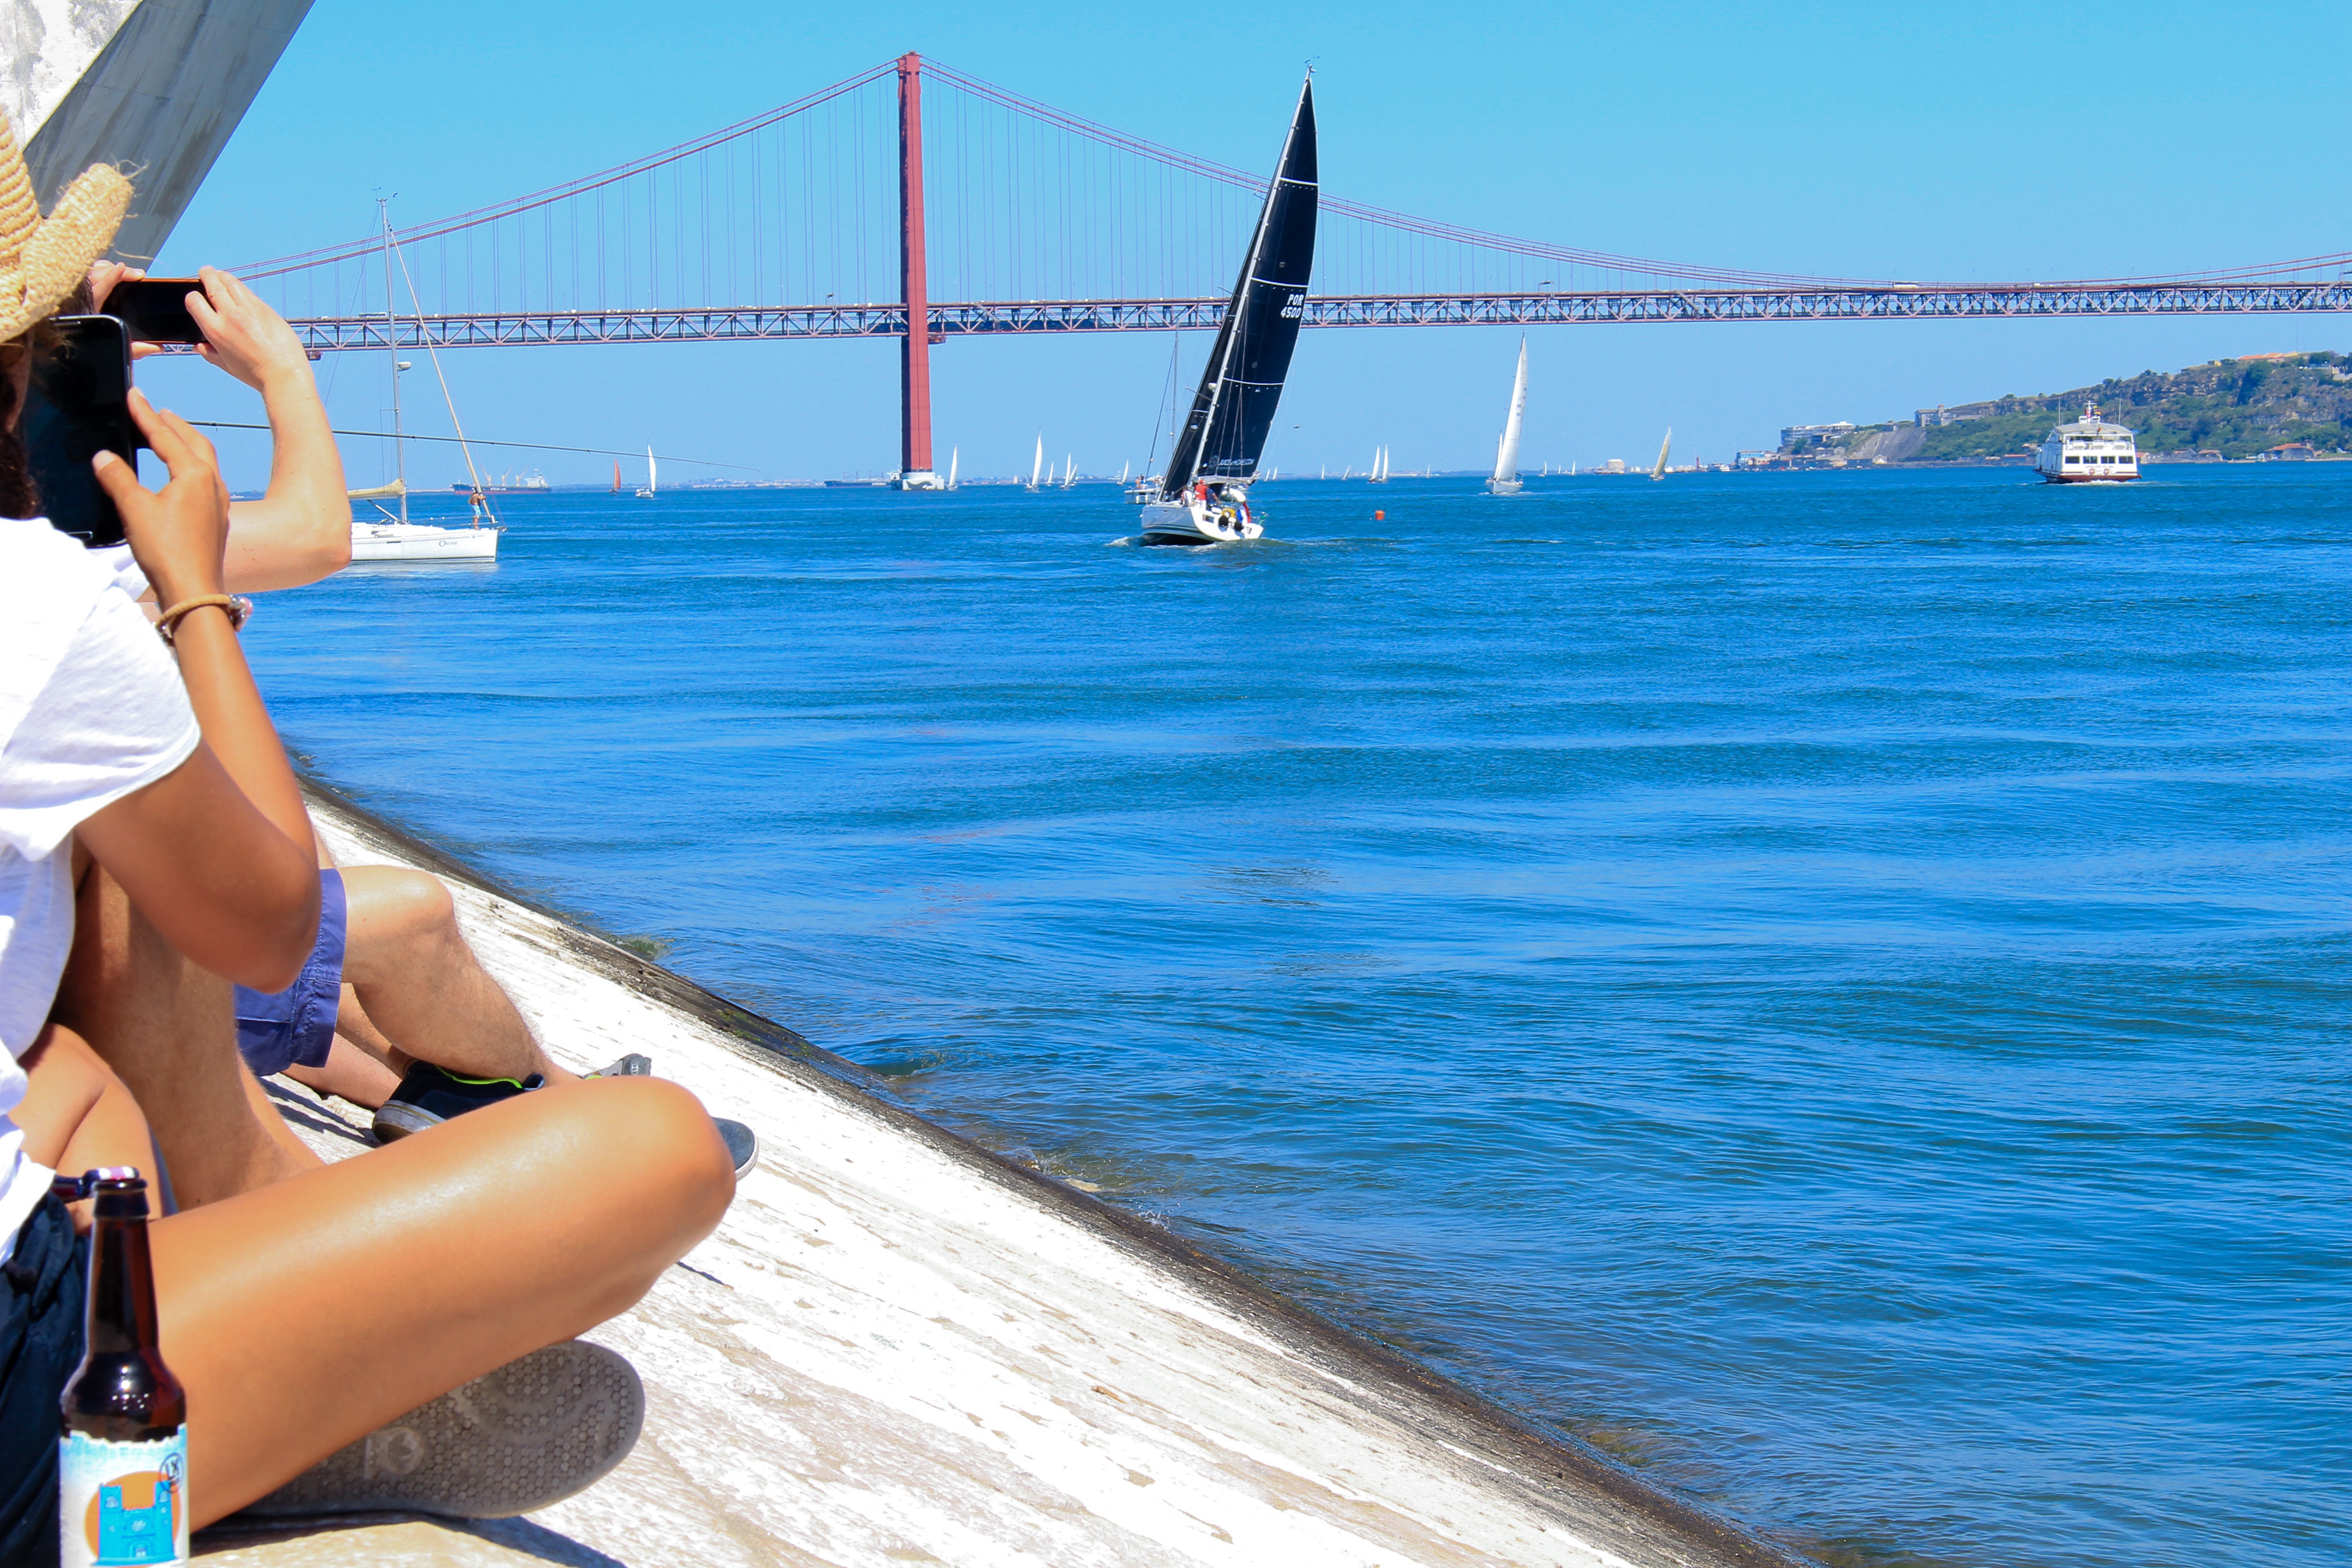
sea, vacation, boating, sailing, vehicle, boat, bay, paddle